Cats (musical)

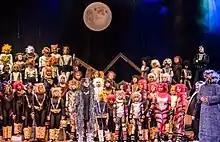
A school production of "Cats" in Bangalore, India (2014)

The show was staged at the Det Ny Teater in Copenhagen, Denmark, in the 2002–2003 season. This Danish production was translated by Adam Price and was one of the largest theatrical productions ever mounted in the country at the time with 100 performers, musicians and stagehands. The first non-replica production of "Cats" was approved for a Polish production at the Teatr Muzyczny Roma in Warsaw. Set in an abandoned film studio instead of a junkyard, the Polish version opened in January 2004 and closed in 2010. The Gothenburg opera house staged a production with a Swedish-language script by Ingela Forsman; this version was reimagined to take place in an abandoned fairground and played from September 2006 to February 2007. Other productions were also staged at the Divadlo Milenium in Prague from 2004 to 2005, and a Norwegian revival at the Chat Noir in Oslo in 2009. The first Italian-language production began touring Italy in 2009.